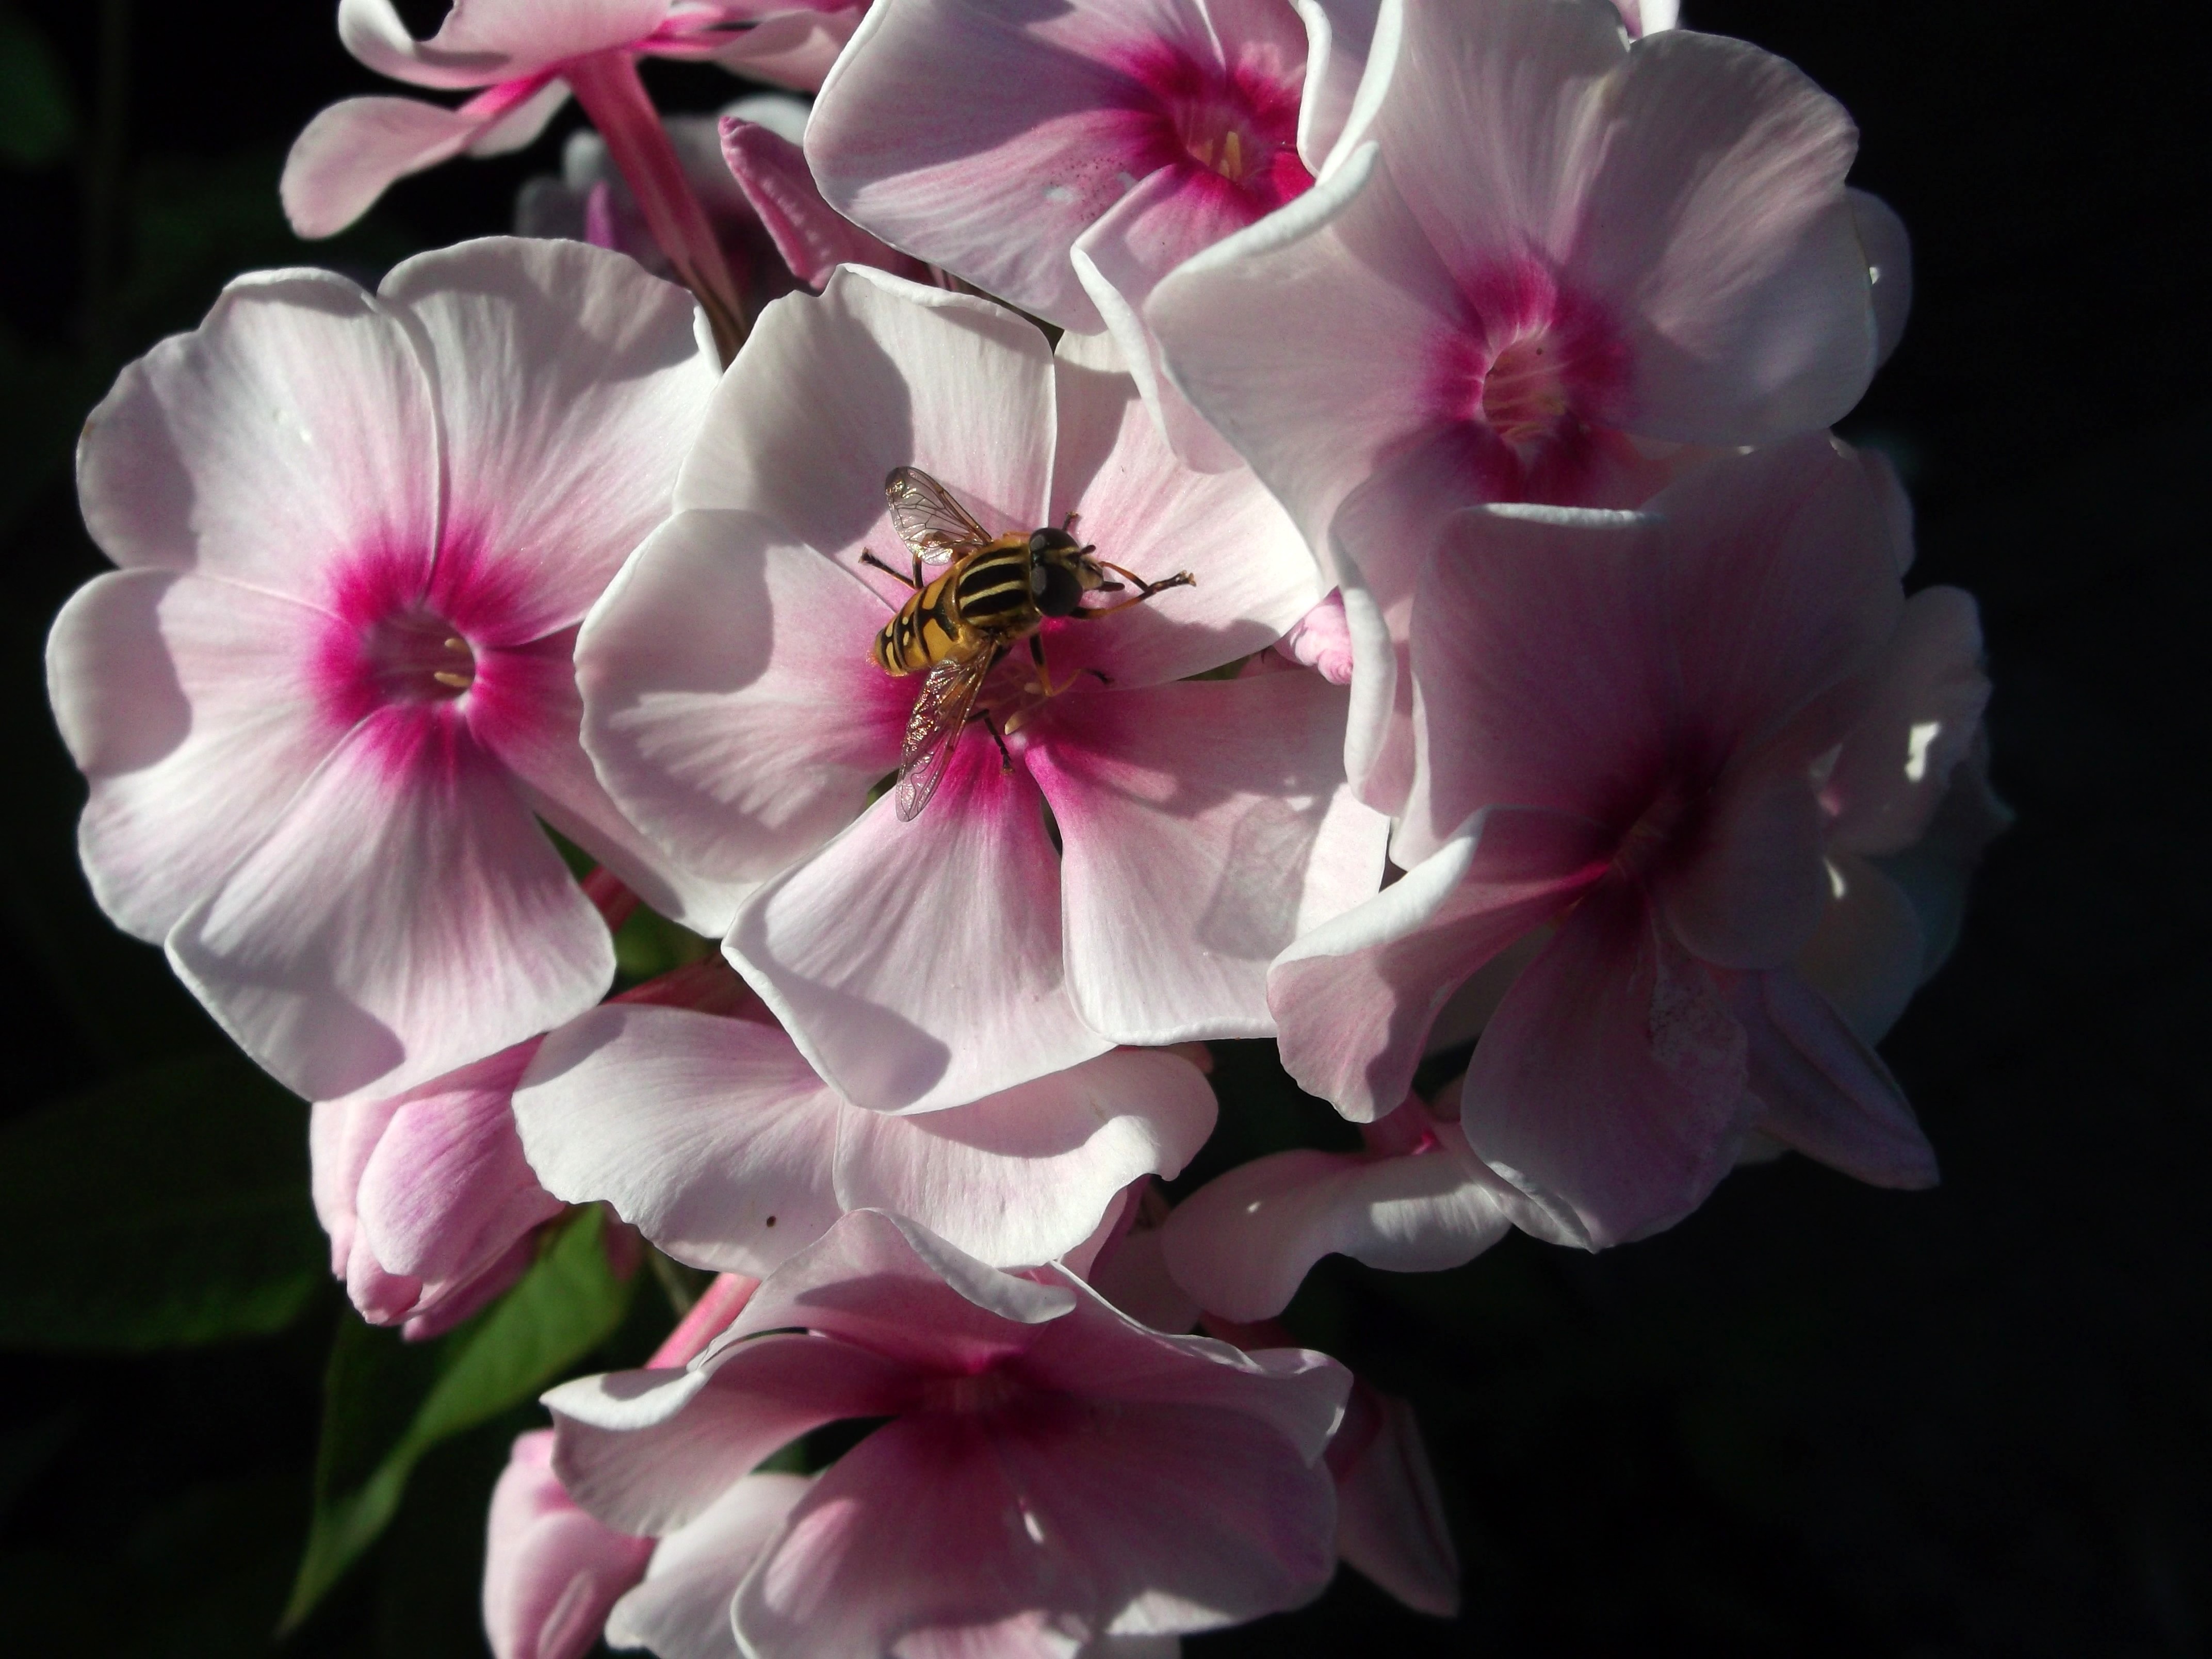
blossom, plant, flower, petal, pink, flora, wasp, phlox, macro photography, flowering plant, flame flower, greek valerian plant, land plant